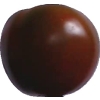
Label: tomato_maroon